Robert Wesley Colglazier Jr.

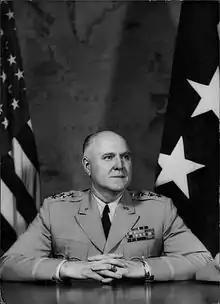
Colglazier in 1960

Robert Wesley Colglazier Jr. (18 October 1904 – 23 January 1993) was a United States Army lieutenant general. He was prominent as the highest-ranking member of the Army Reserve on duty with the Regular Army in the 1960s, and as commander of the Fourth United States Army. In the 1950s and 1960s, Colglazier was recognized as one of the military's foremost experts on logistics management.